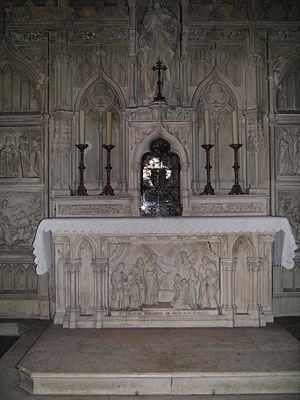
Valérie de Limoges ou Valeria en latin, est une sainte catholique céphalophore. Jeune femme ayant vécu à Augustoritum, l'actuelle ville de Limoges, au IIIᵉ siècle, convertie au christianisme par saint Martial, elle est vénérée dans le diocèse de Limoges comme sainte femme, notamment à Limoges et Chambon-sur-Voueize. Elle est fêtée le 9 décembre.